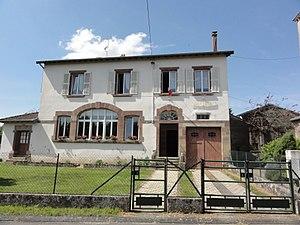
Gogney (M-et-M) mairie
Gogney est une commune française située dans le département de Meurthe-et-Moselle en région Grand Est.